Dominique You

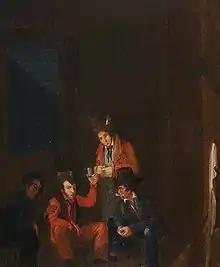
"Drinkers", attributed to Ezra Ames (oil on wood panel). Previously believed to depict You (standing) and the Lafitte brothers.

Dominique You or Youx (born Frederic You or Youx, – November 15, 1830) was a French privateer, soldier, and politician.